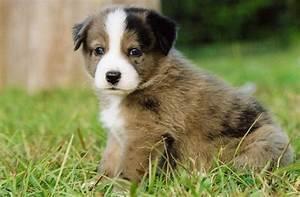
dog